Nautilus

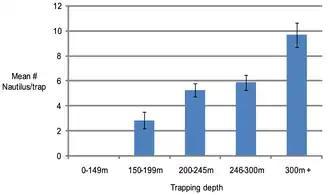
Number of captured "N. pompilius" at various depths around the Osprey Reef Seamount, Coral Sea. The data was collated from 271 trapping events spread across all months of the year. Nautiluses were most common at . No specimens were recovered from a depth of less than during 18 trapping efforts.

Nautiluses are found only in the Indo-Pacific, from 30° N to 30° S latitude and 90° E to 175° E longitude. They inhabit the deep slopes of coral reefs.